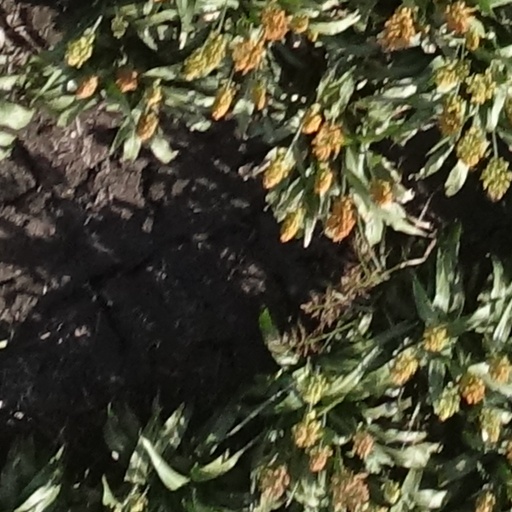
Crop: sorghum